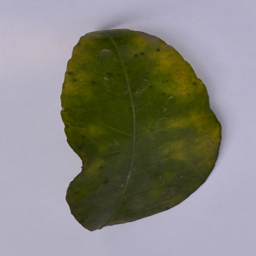
Plant part: leaf
Disease: greening